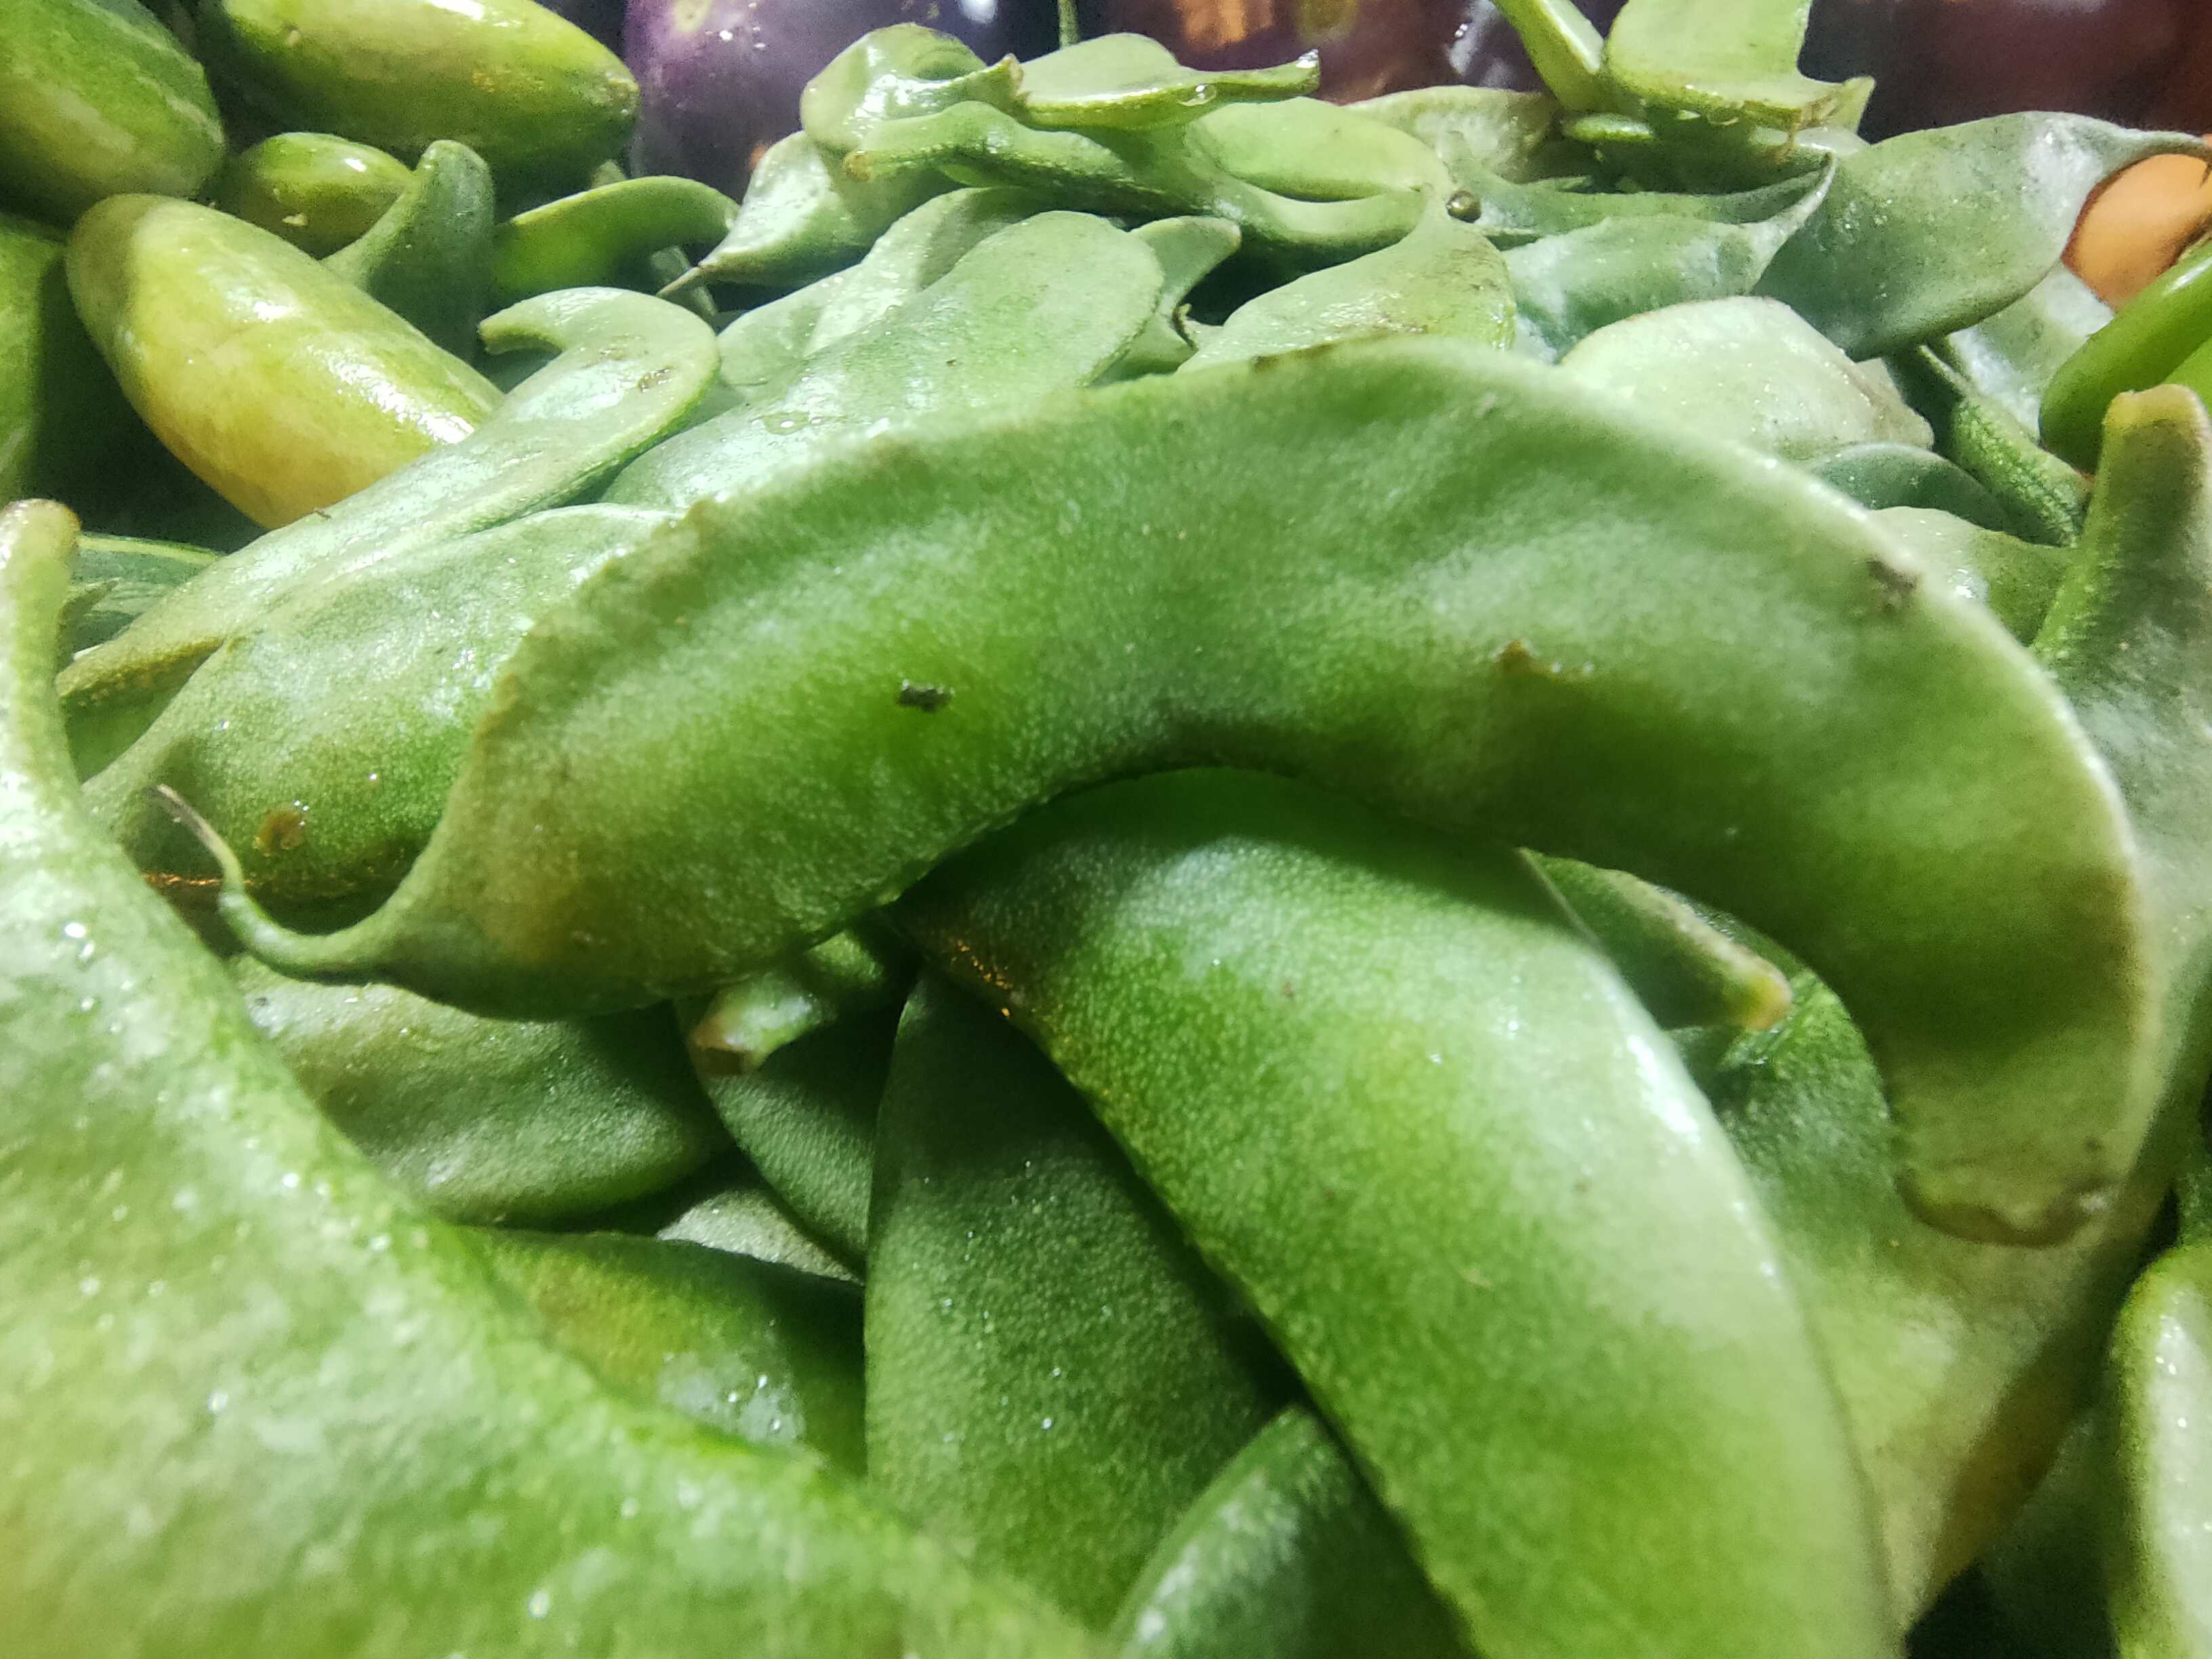
Label: Lablab purpureus